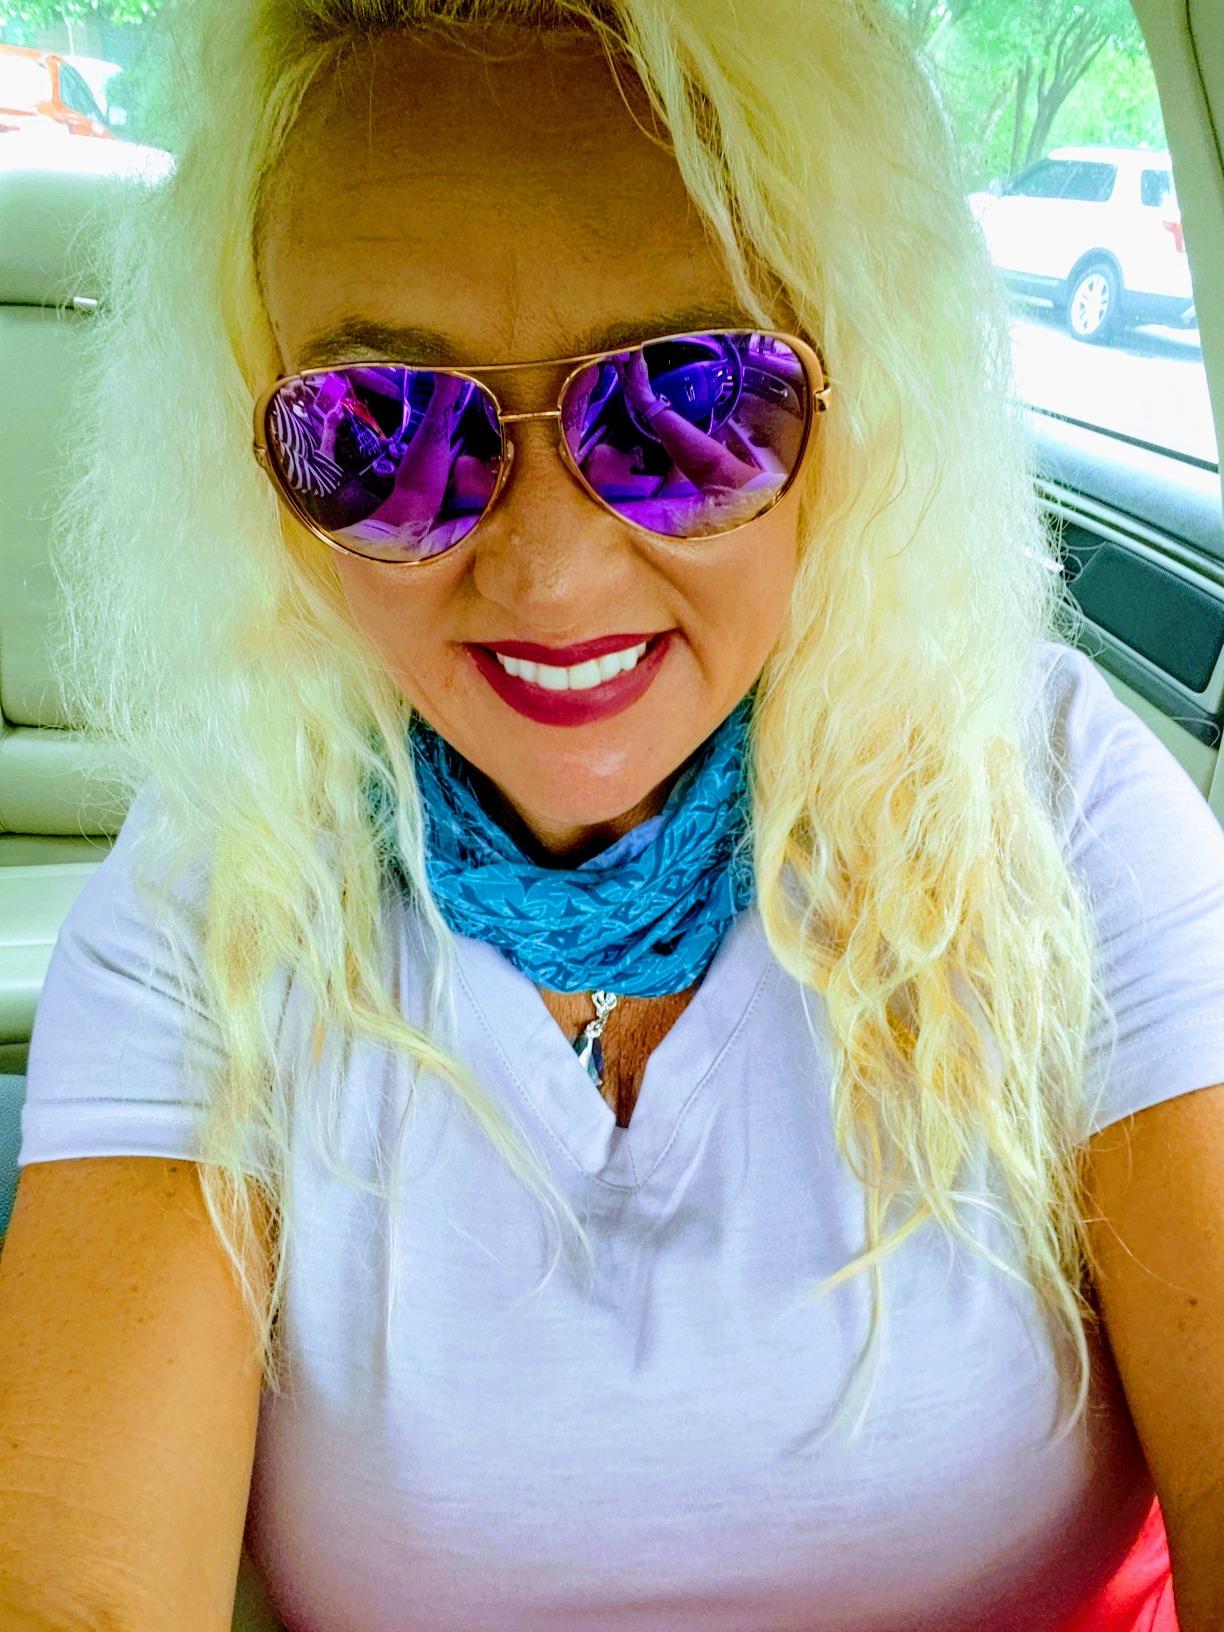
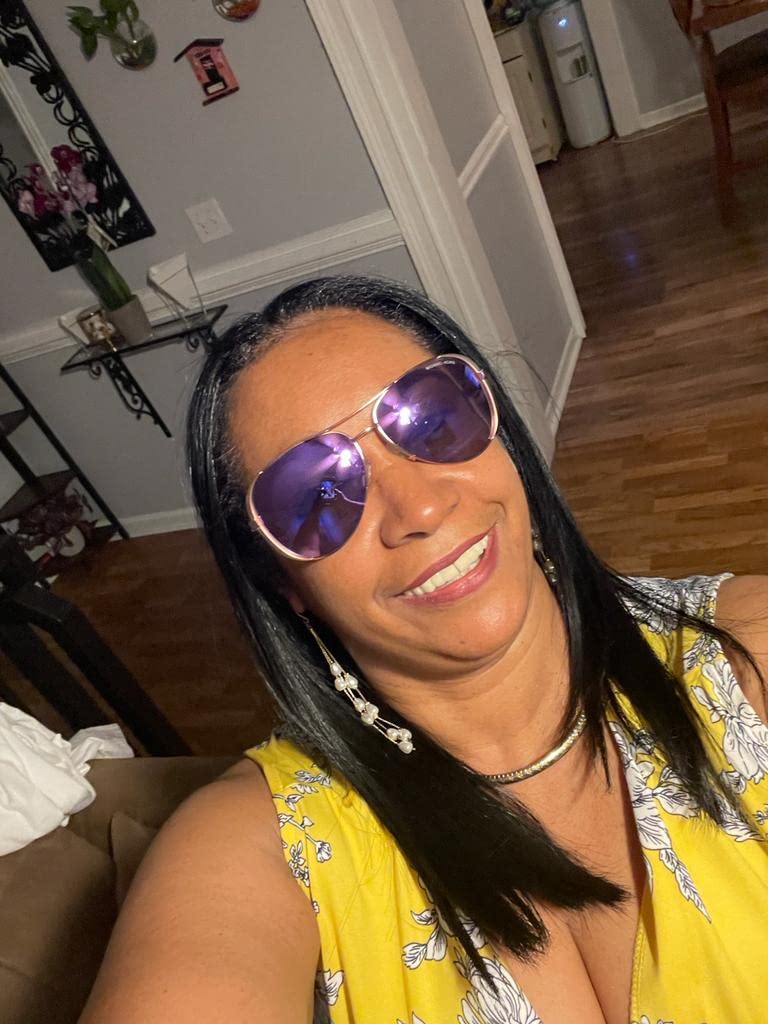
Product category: accessories_sunglasses
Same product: yes